Daniël van Vlierden

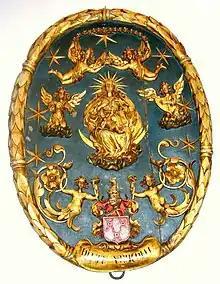
"Escutcheon of the Roode Roos"

Van Vlierden was more than a skilled woodworker although he lacked the virtuosity of his contemporary Flemish Baroque sculptors.